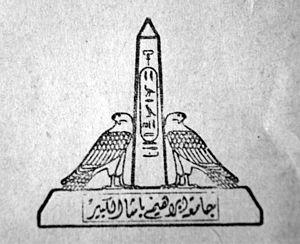
L'université Ain Shams est une université du Caire, Égypte. L'université fut fondée en 1950.